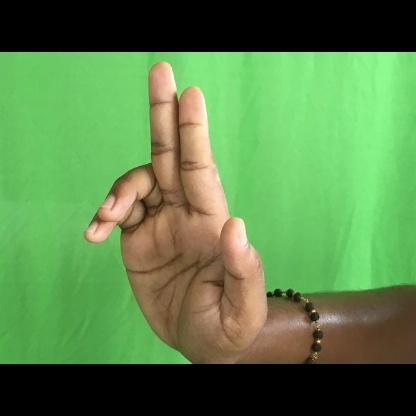
Mudra: Ardhapathaka